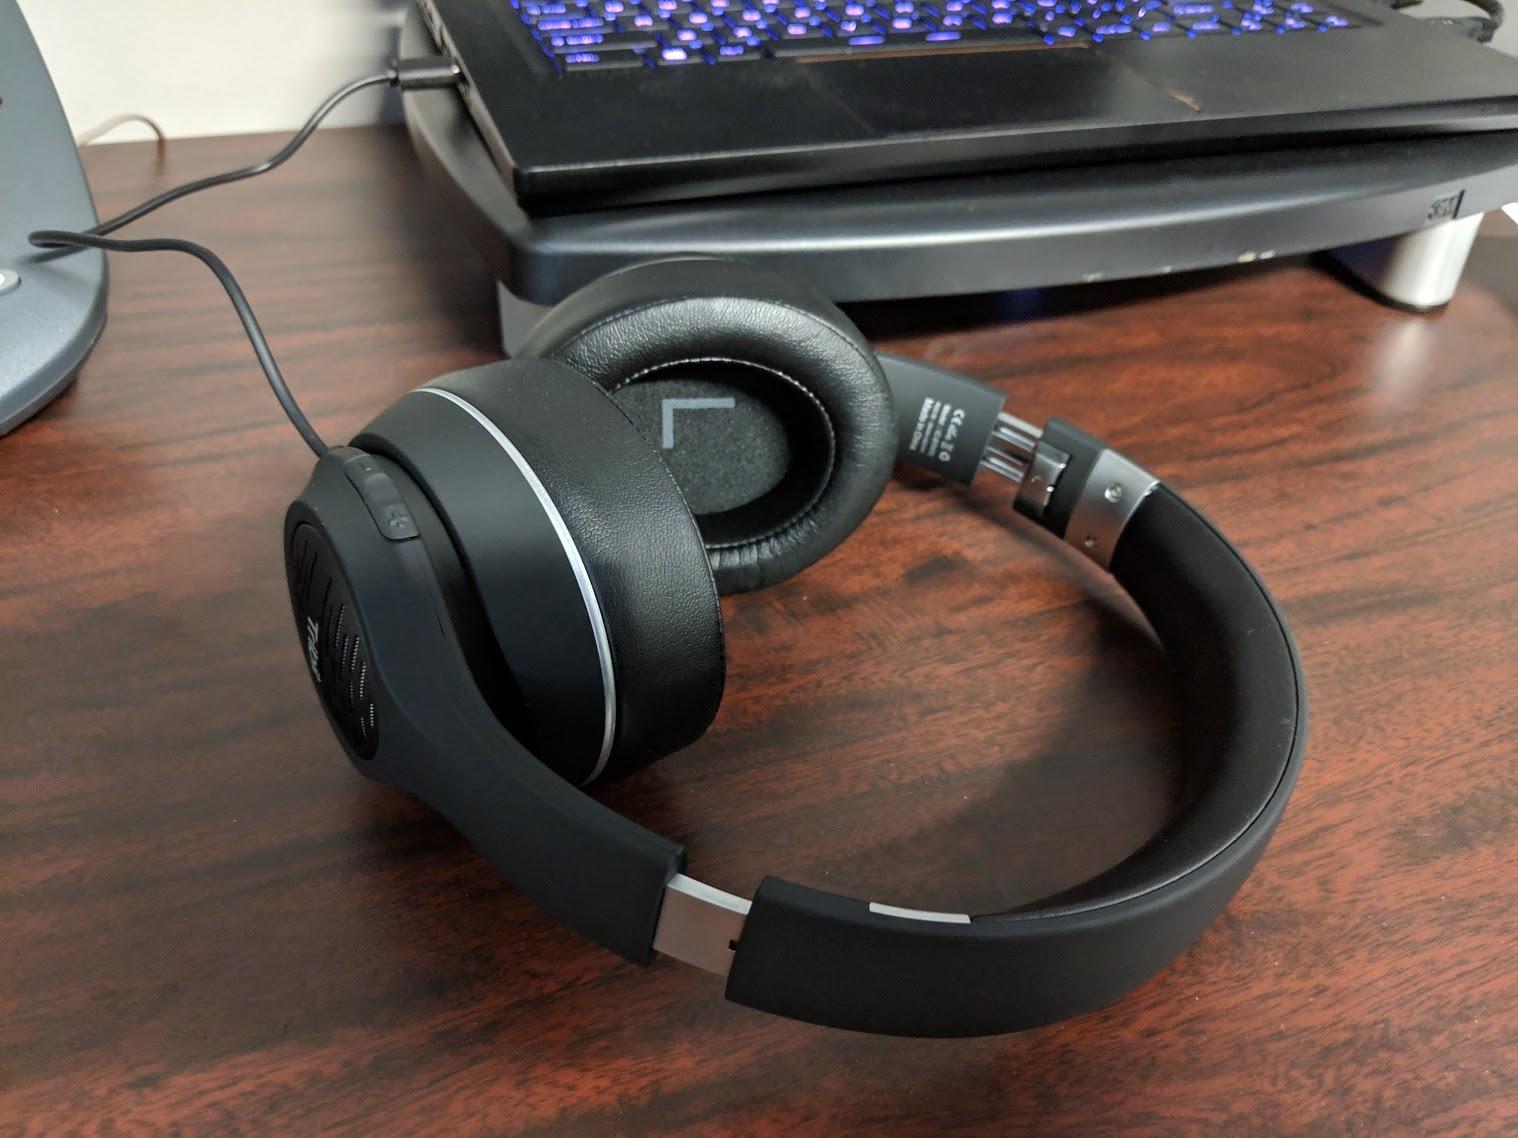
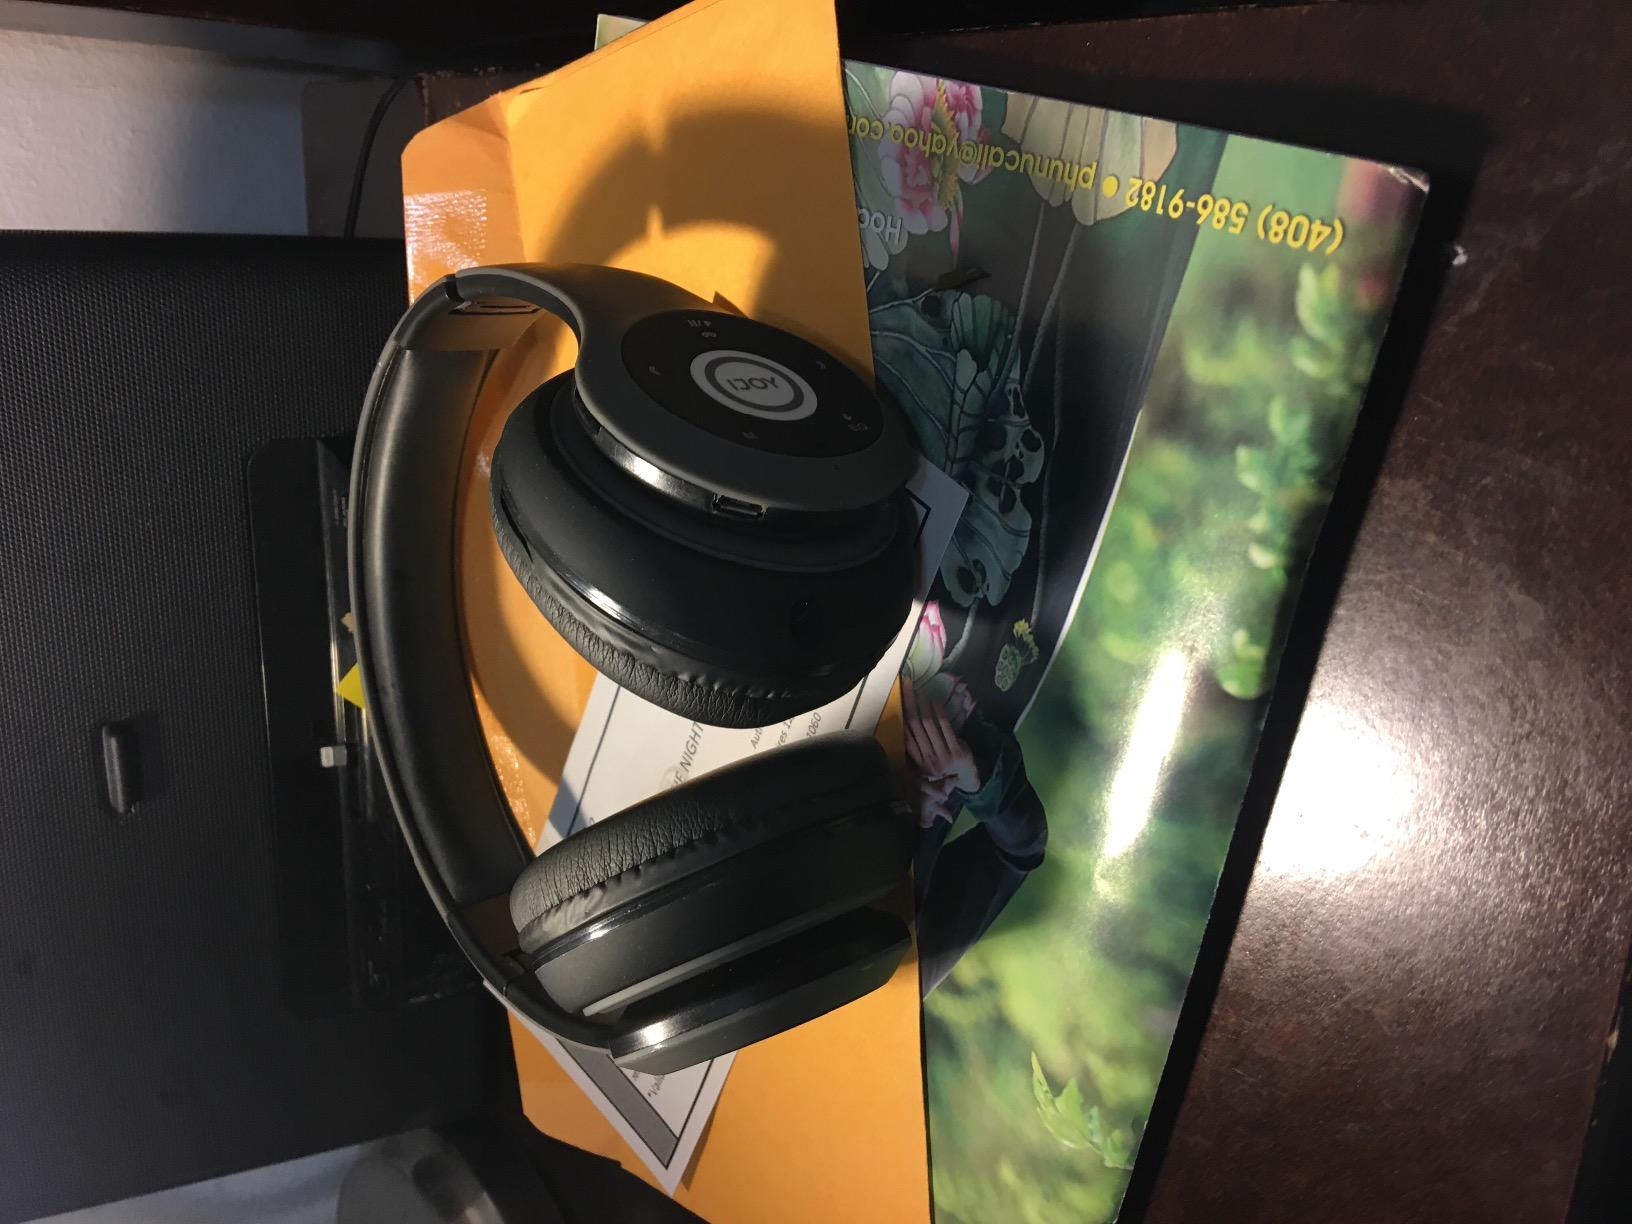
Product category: headphones
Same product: no